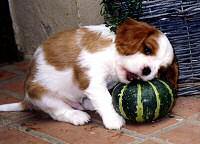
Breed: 207-n000026-Blenheim_spaniel